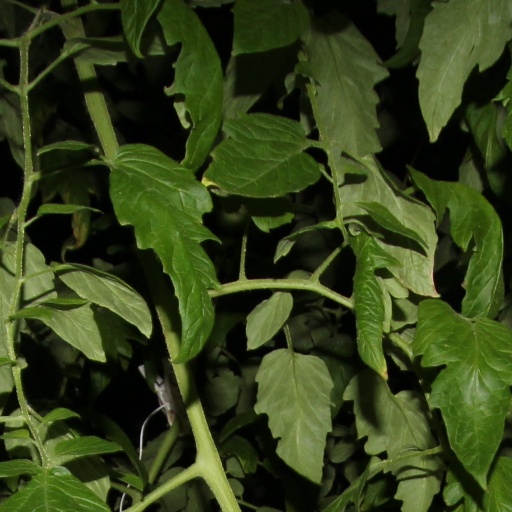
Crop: tomato